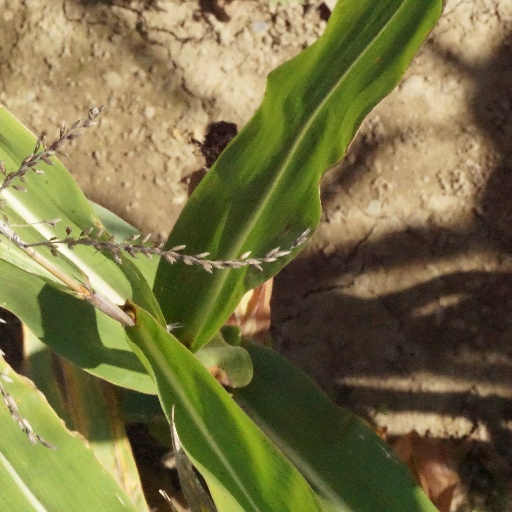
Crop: maize; corn